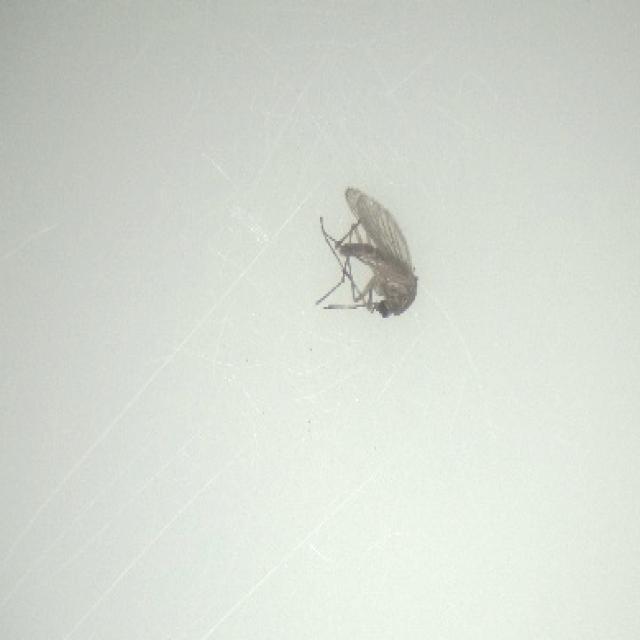
Species: culex_tritaeniorhynchus